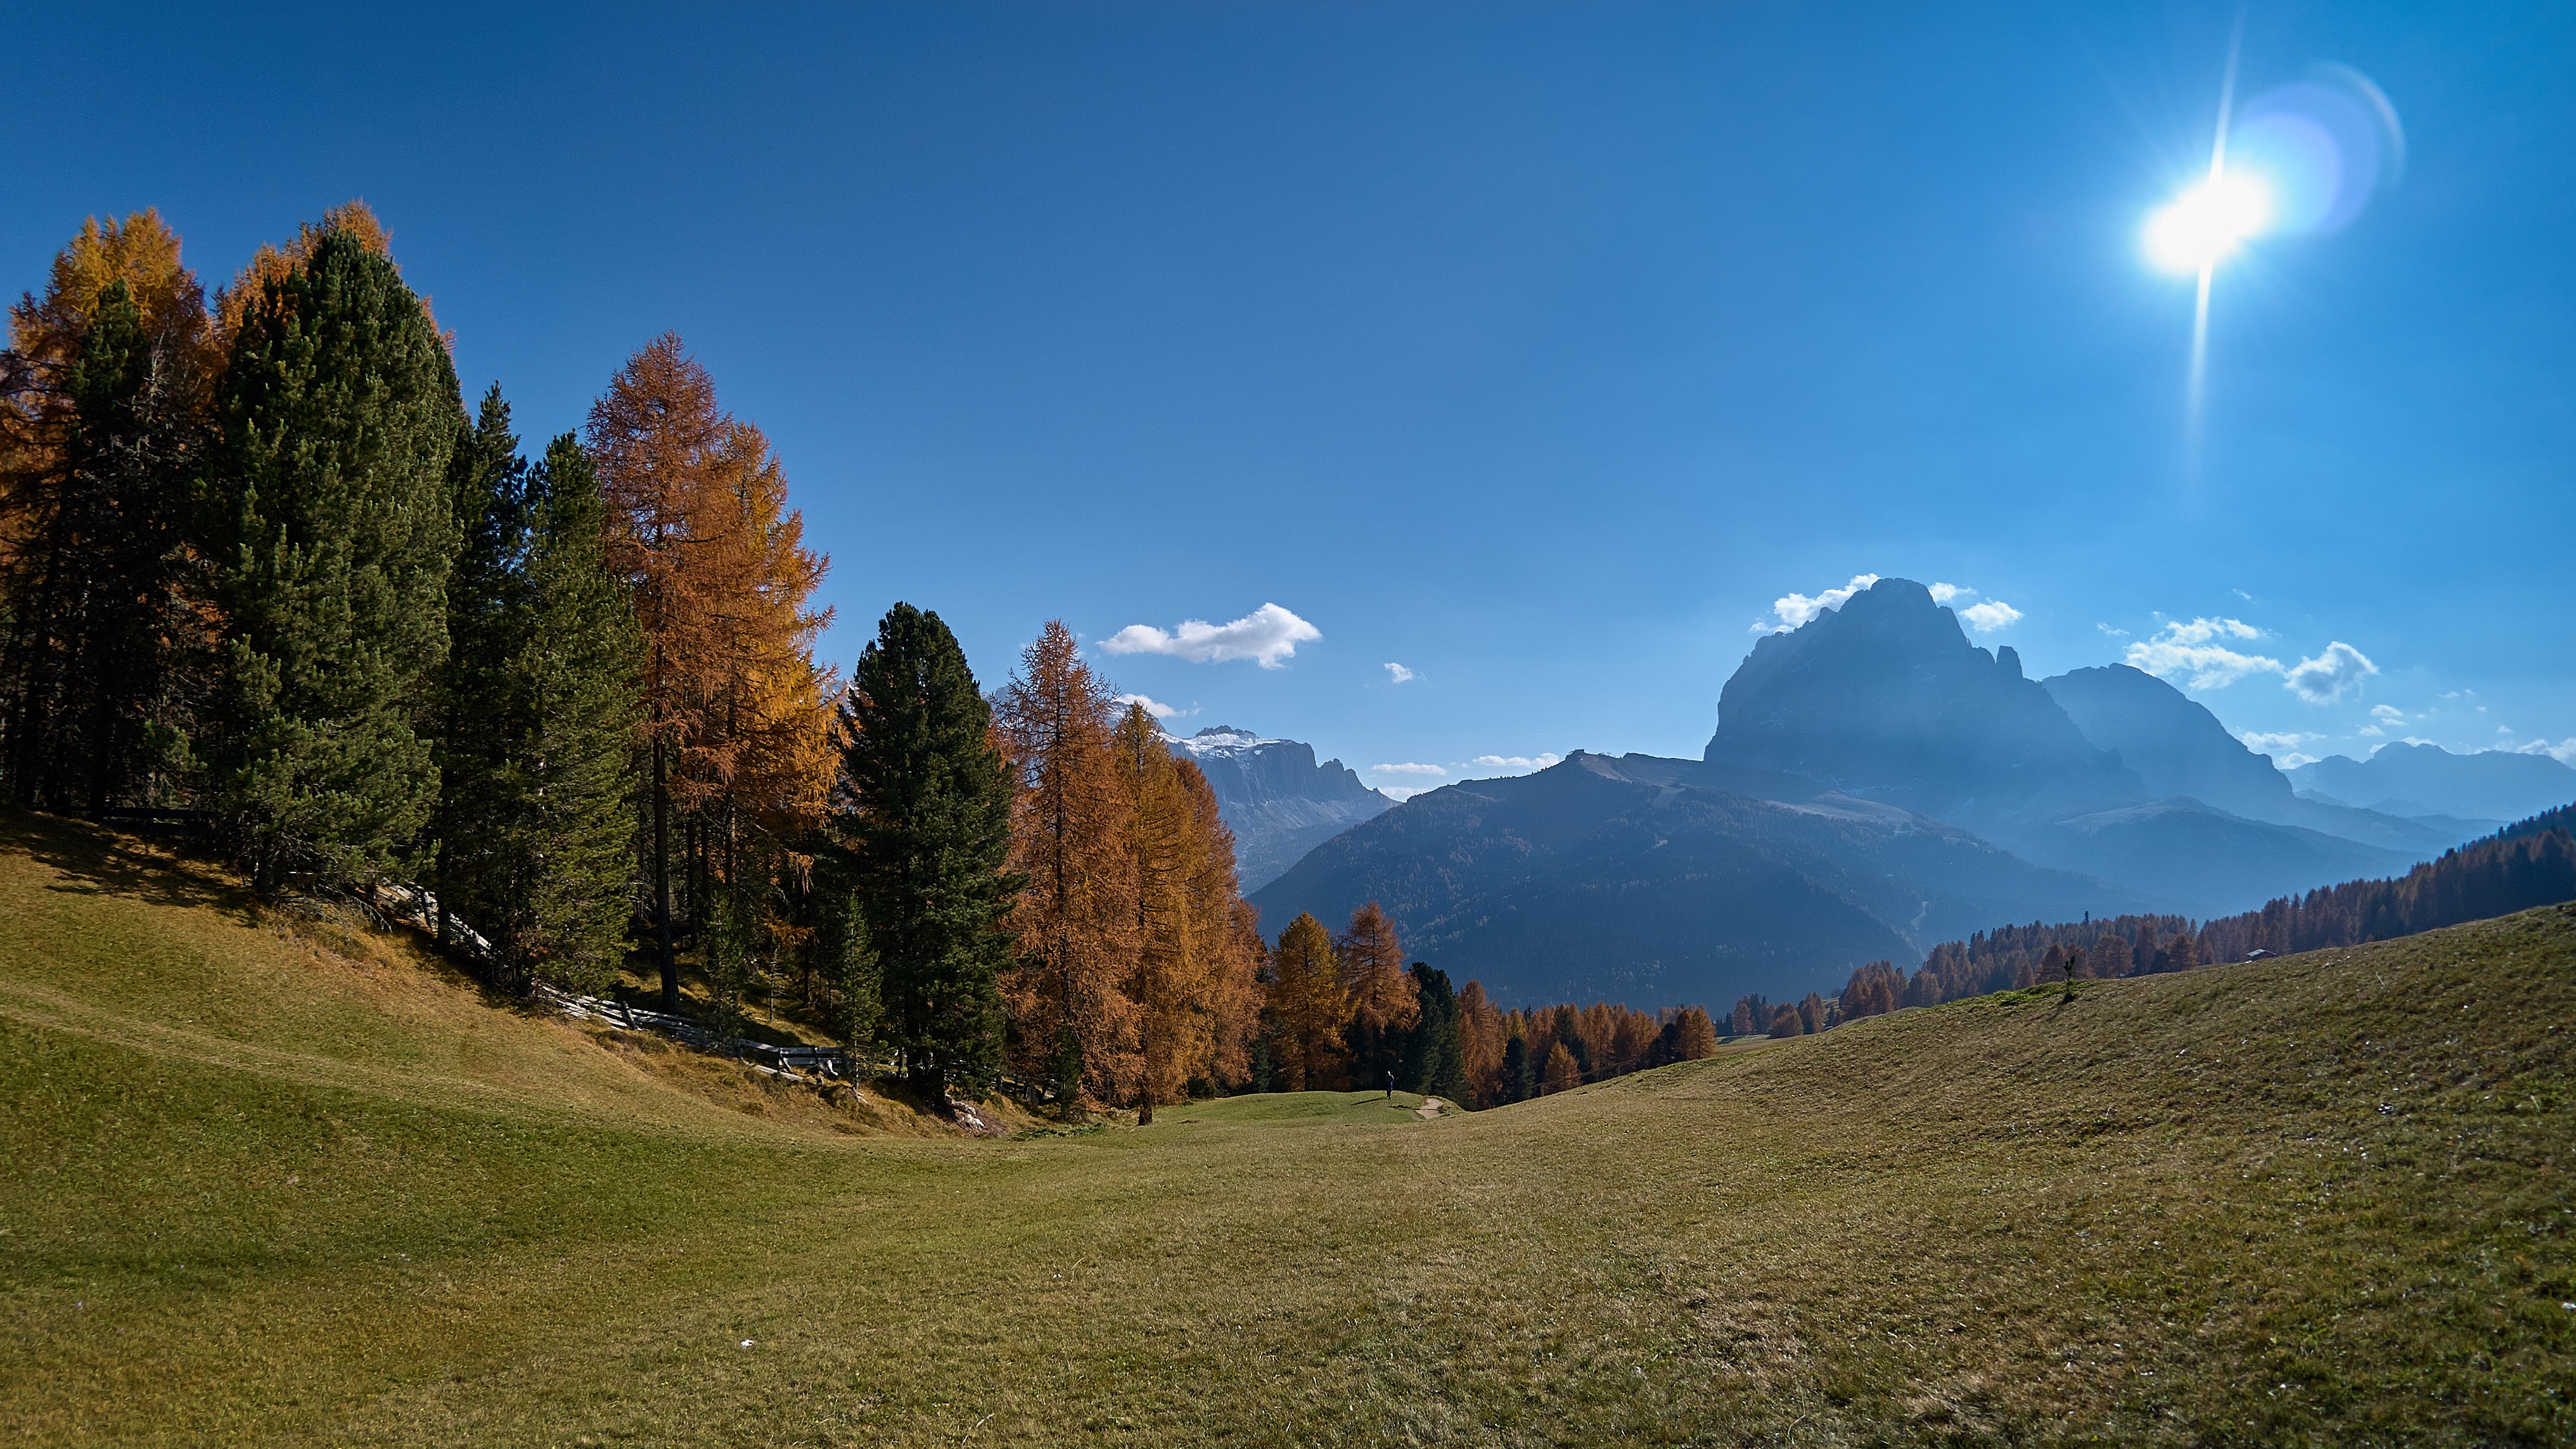
landscape, tree, nature, wilderness, mountain, cloud, meadow, morning, hill, valley, mountain range, autumn, italy, ridge, mountains, alps, plateau, dolomites, landform, south tyrol, val gardena, sassolungo, baume, valgardena, geographical feature, mountainous landforms